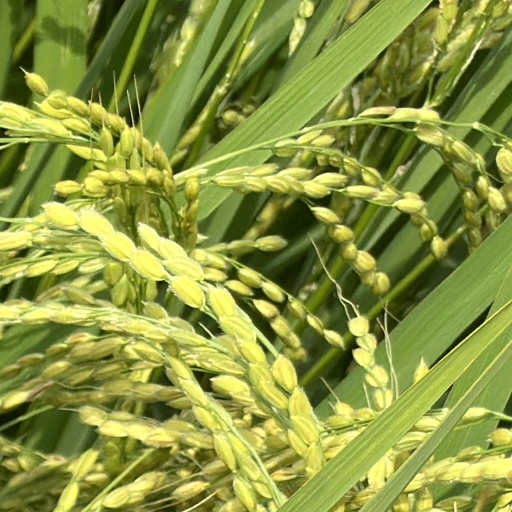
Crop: rice